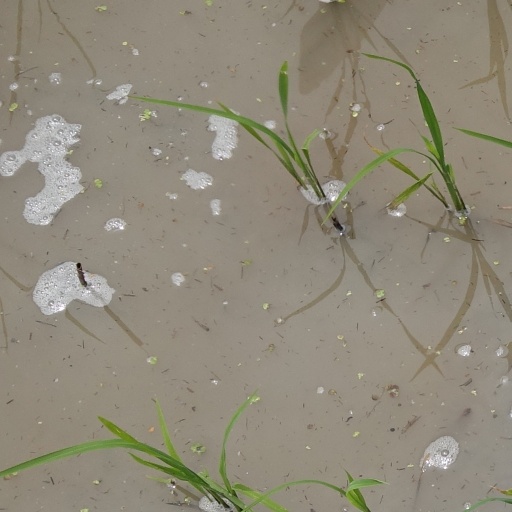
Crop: rice